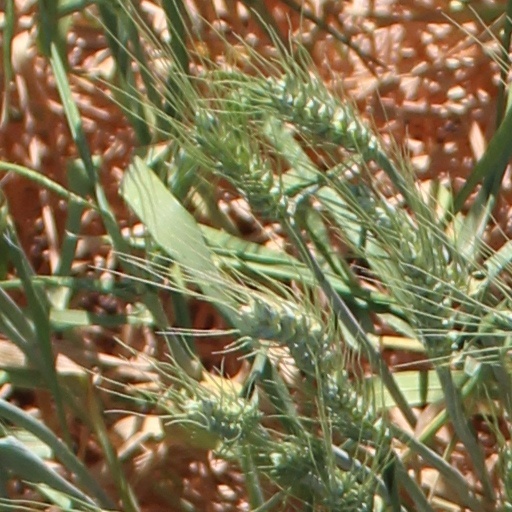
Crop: wheat